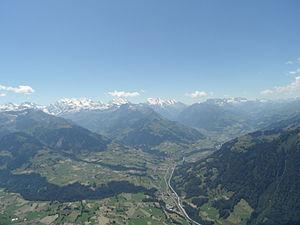
Le Frutigtal est une vallée de l'Oberland bernois dans les Alpes bernoises, en Suisse. Elle constitue le prolongement de la jonction du Kandertal avec l'Entschligental dont le point de départ est Frutigen jusqu'à la zone sud de Spiez. Elle est parcourue par la rivière Kander et est bordée à l'ouest par le Niesen. À l'est, deux autres vallées débouchent dans la portion inférieure du Frutigtal : le Kiental et le Suldtal.